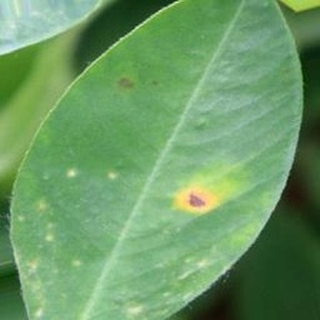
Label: groundnut_early_leaf_spot